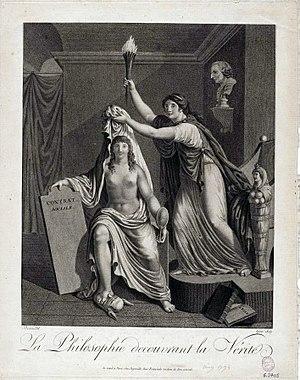
Jean-Jacques Rousseau, né le 28 juin 1712 à Genève et mort le 2 juillet 1778 à Ermenonville, est un écrivain, philosophe et musicien genevois francophone. Orphelin de mère très jeune, sa vie est marquée par l'errance. Si ses livres et lettres connaissent à partir de 1749 un fort succès, ils lui valent aussi des conflits avec l'Église catholique et Genève qui l'obligent à changer souvent de résidence et alimentent son sentiment de persécution. Après sa mort, son corps est transféré au Panthéon de Paris en 1794.